Falkland Islands

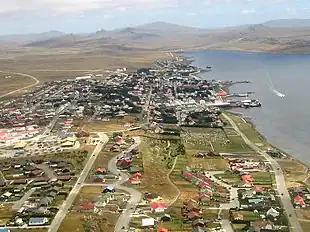
Stanley, now officially a city, is the financial centre of the Falkland Islands' economy.

In the first half of the 20th century, the Falklands served an important role in Britain's territorial claims to subantarctic islands and a section of Antarctica. The Falklands governed these territories as the Falkland Islands Dependencies starting in 1908 and retained them until their dissolution in 1985. The Falklands also played a minor role in the two world wars as a military base aiding control of the South Atlantic. In the First World War Battle of the Falkland Islands in December 1914, a Royal Navy fleet defeated an Imperial German squadron. In the Second World War, following the December 1939 Battle of the River Plate, the battle-damaged HMS "Exeter" steamed to the Falklands for repairs. In 1942, a battalion en route to India was redeployed to the Falklands as a garrison amid fears of a Japanese seizure of the archipelago. After the war ended, the Falklands economy was affected by declining wool prices and the political uncertainty resulting from the revived sovereignty dispute between the United Kingdom and Argentina.